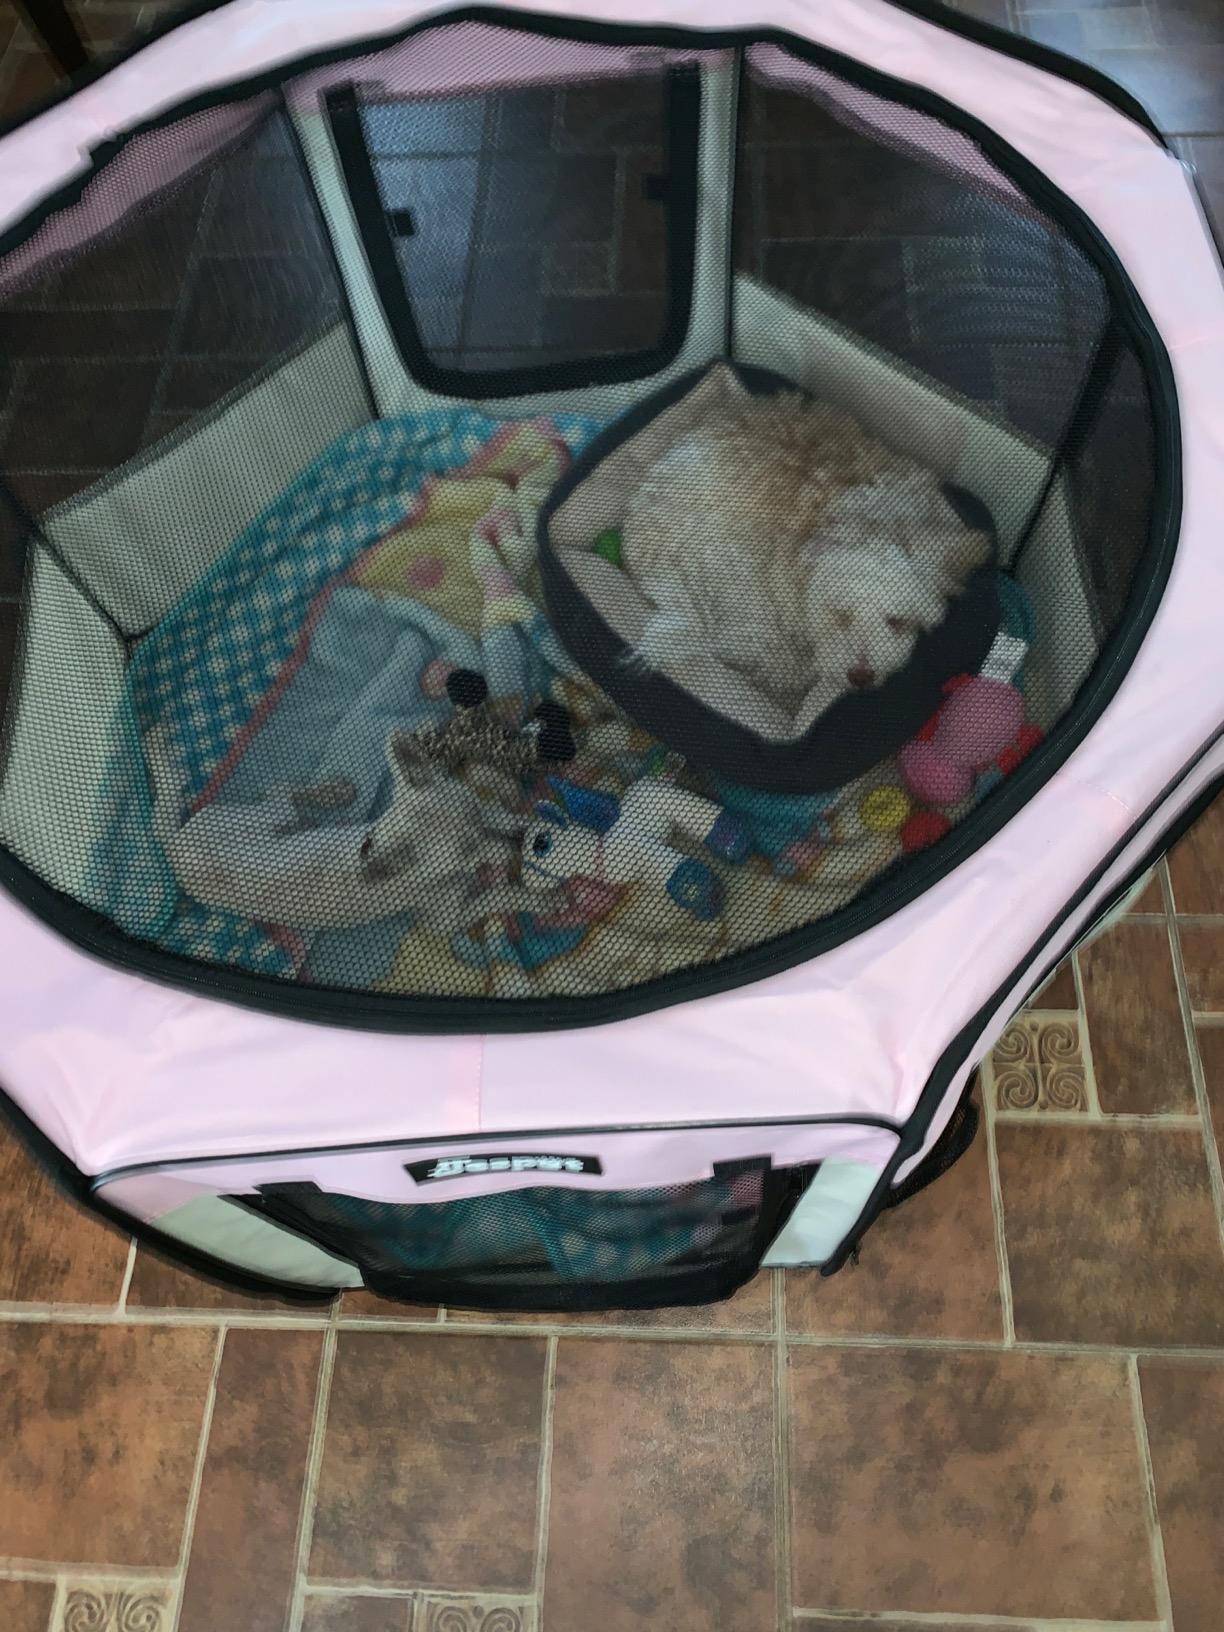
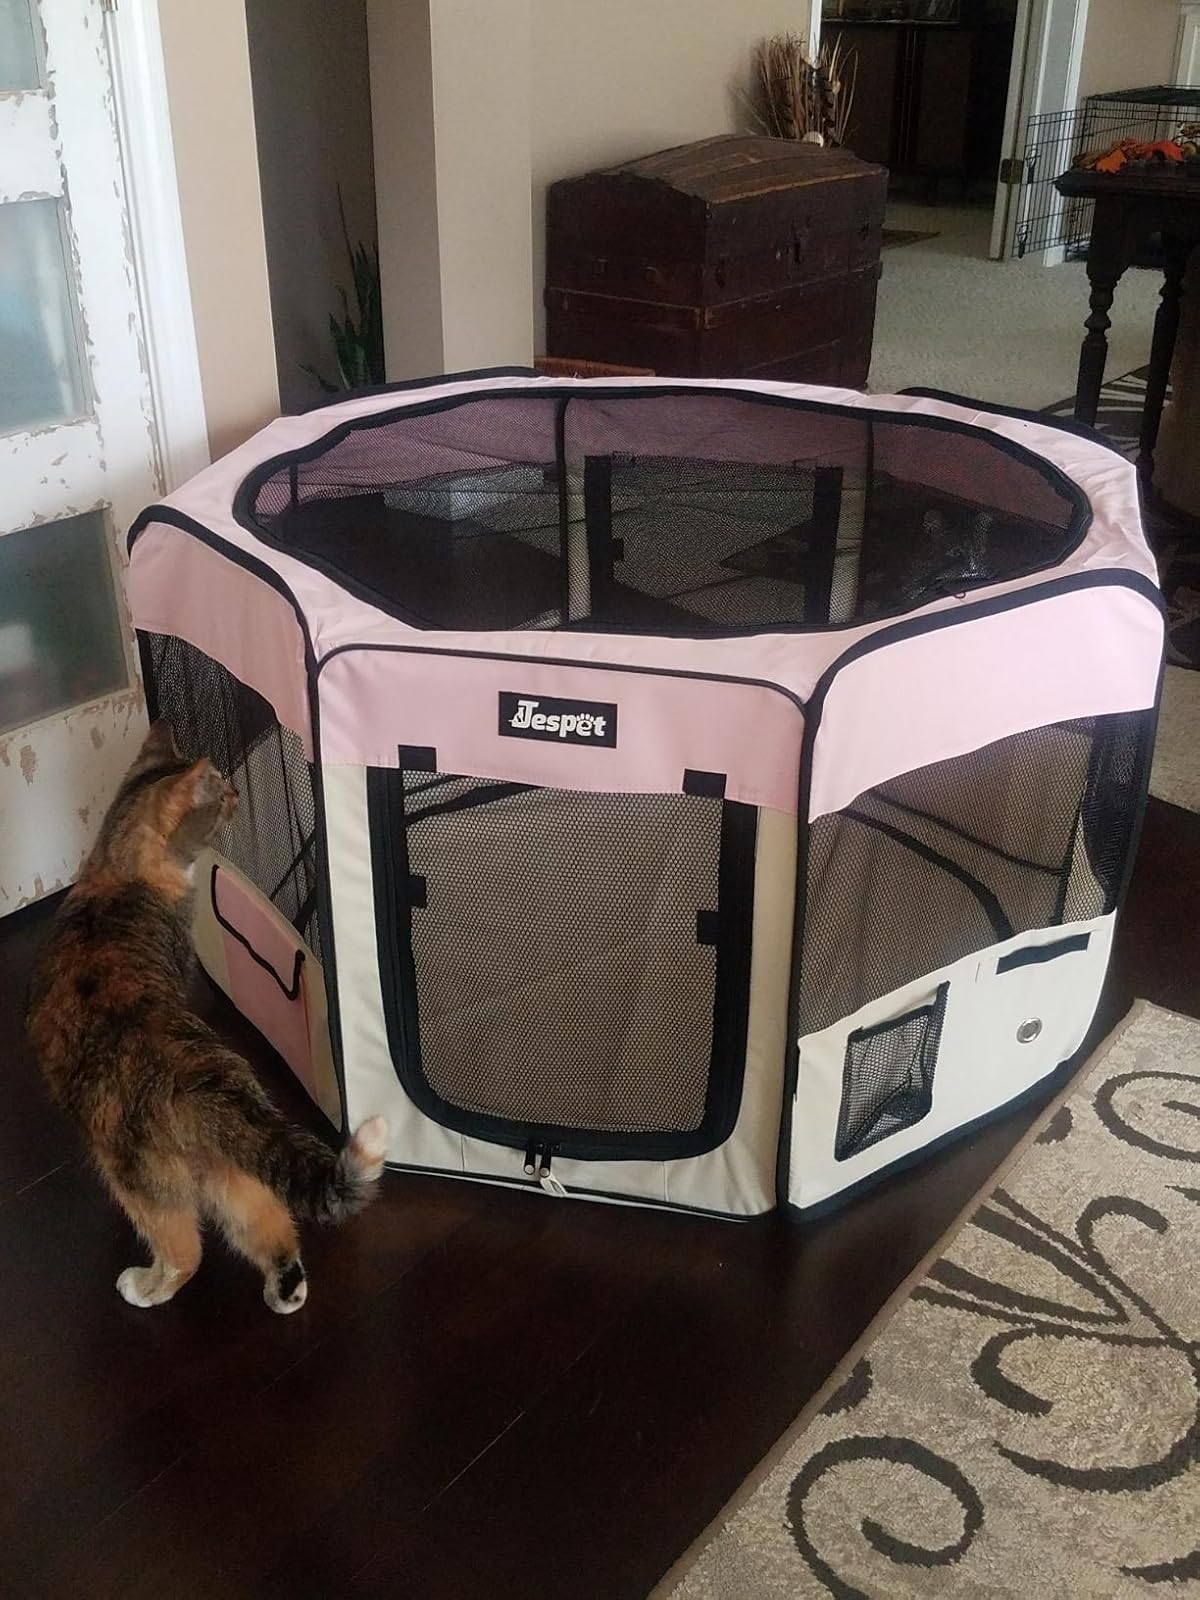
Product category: items_kennel
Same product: yes